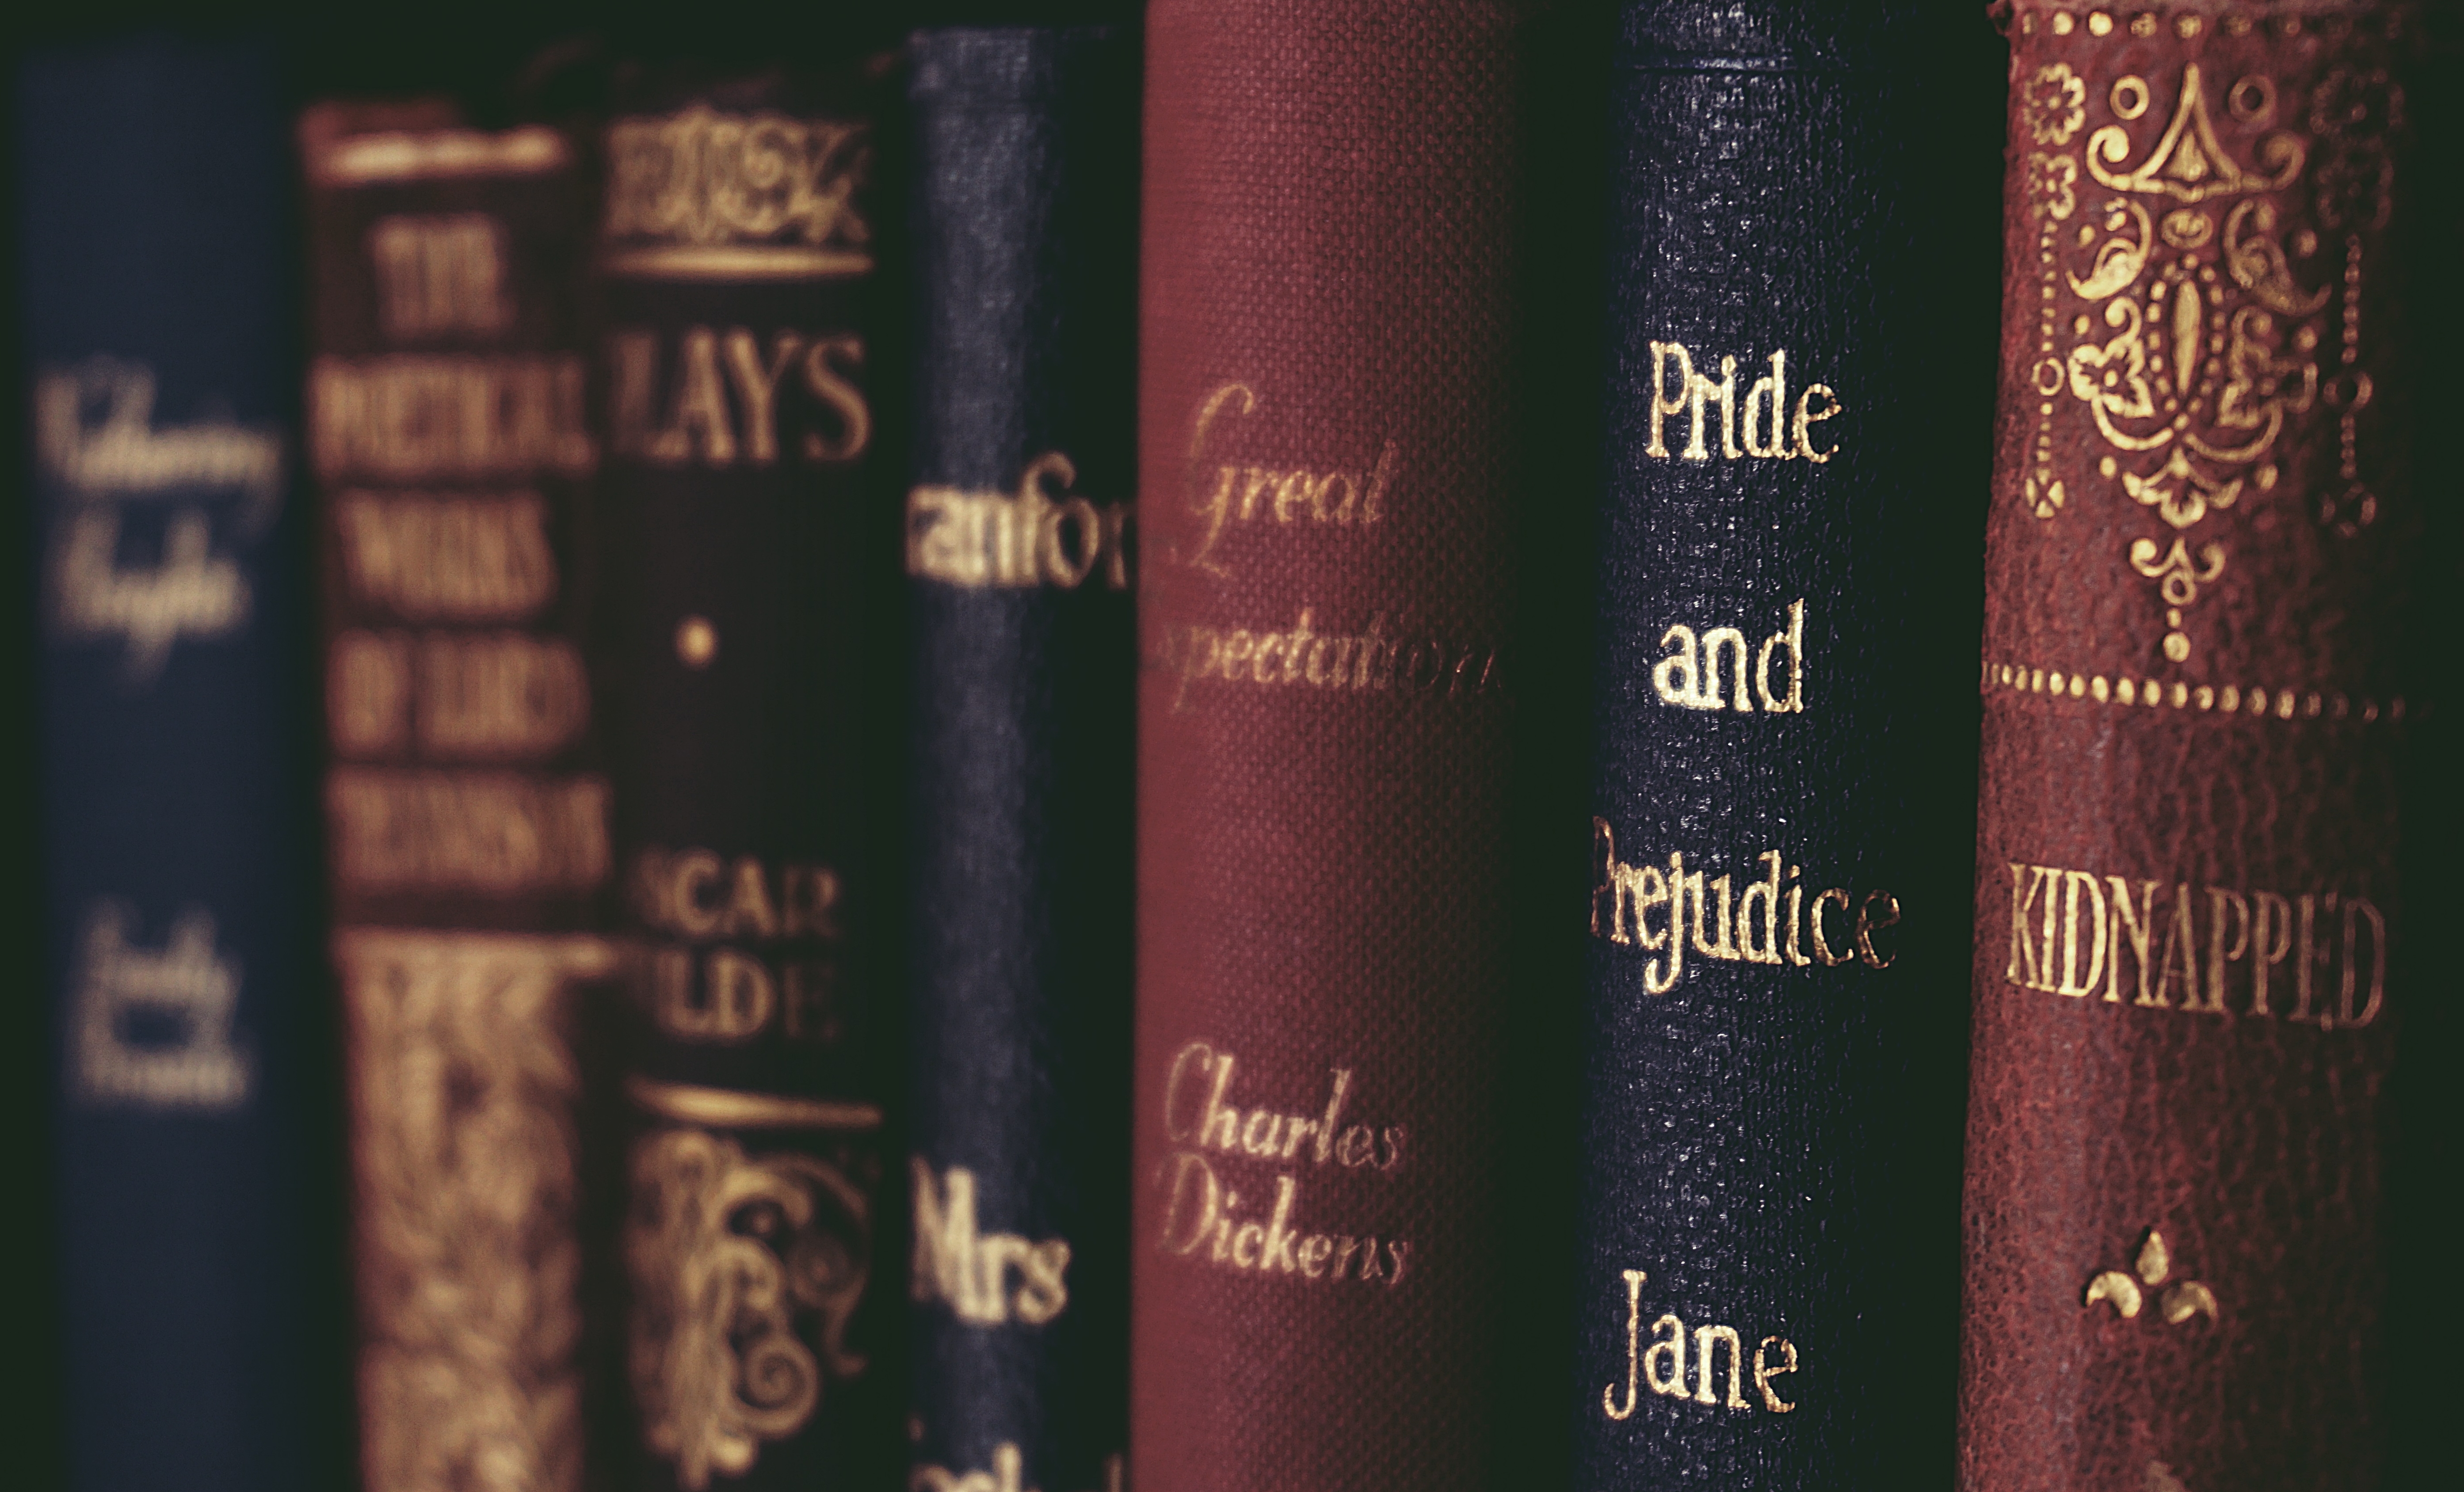
books, old books, novels, vintage, reading, library, bookshelf, pride and prejudice, kidnapped, classic books, great expectations, charles dickens, jane austen, book, text, font, publication